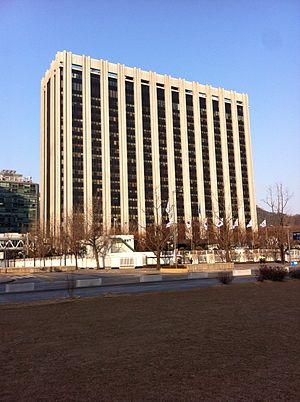
Le ministère de l'Unification est un ministère exécutif du gouvernement de Corée du Sud chargé de la réunification de la Corée. Il a été créé en 1969 en tant que Conseil de l'unification nationale, sous la direction de Park Chung-hee. Il a acquis son statut actuel en 1998 et a joué un rôle majeur dans la promotion du dialogue, de la coopération et des échanges inter-coréens.